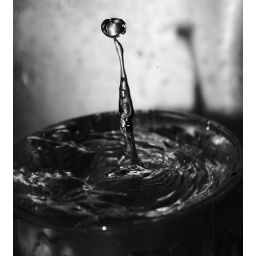
water in sink